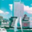
Label: skyscraper